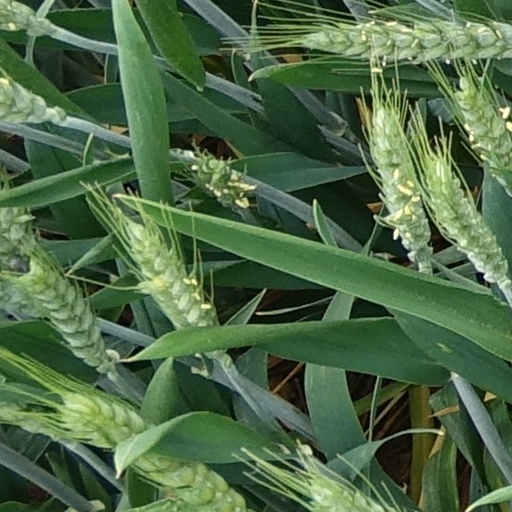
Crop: wheat